Eurocopter AS350 Écureuil

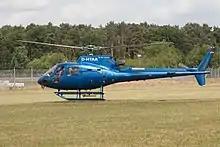
AS 350 B3

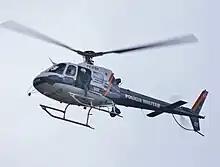
An AS350 of the PMDF in Brazil

Modern aircraft have refinements beyond those featuring on older models; these changes include dual-channel FADEC-equipped engines, increasing use of digital avionics in the cockpit, decreased maintenance costs, a re-designed cabin, and a comfortable "Stylence" interior (optional). Older aircraft often undergo refurbishment programs to install aftermarket features, or for the addition of functionality common to newer production aircraft, such as retrofitting of the glass cockpit.